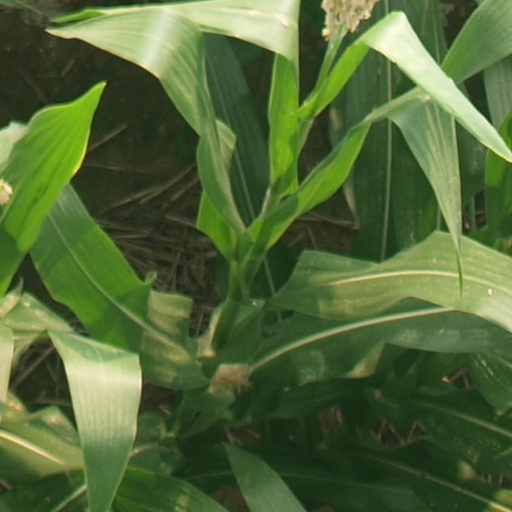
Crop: maize; corn